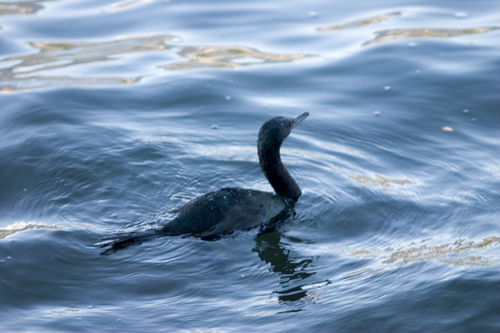
the large black bird has a long neck and long bill.
a large black bird with a long neck and a small beak.
the bird has a curved neck with a flat bill and a long neck.
this large bird has a long curving black neck, black head, and prominent black bill, as well as a black back.
this bird has a black crown, a black bill, and a black neck
this bird has wings that are black and has a long neck
this bird is black in color, with a large flat beak.
the bird is all black in color with a curved neck.
this is a long beaked bird with a long neck and black feathers, capable of floating on water.
this bird has a blue body and long blue neck including a blue bill
Species: Pelagic Cormorant